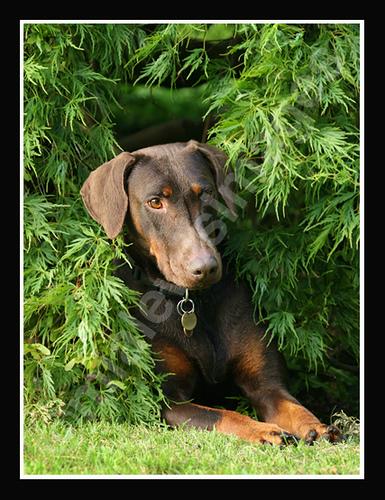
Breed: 209-n000054-Doberman